American Horse

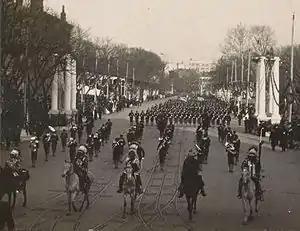
Inaugural Parade of Theodore Roosevelt, March 4, 1905. Six Native American chiefs on horseback adorned with face paint and headdresses, followed by the 46-piece Carlisle Indian School Band and a brigade of 350 Carlisle Cadets at arms attended the parade.

Wild Westing was very popular with the Lakota people and beneficial to their families and communities, and offered a path of opportunity and hope during time when people believed Native Americans were a vanishing race whose only hope for survival was rapid cultural transformation. Between 1887 and World War I, over 1,000 Native Americans went "Wild Westing" with Buffalo Bill's Wild West. Most Wild Westers were Oglala Lakota from Pine Ridge, South Dakota, the first Lakota people to go Wild Westing. During a time when the Bureau of Indian Affairs was intent on promoting Native assimilation, Col. Buffalo Bill Cody used his influence with U.S. government officials to secure Native American performers for his Wild West.